Shogun

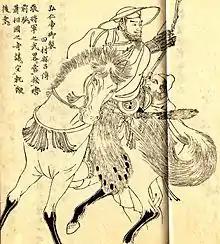
Sakanoue no Tamuramaro (758–811) was one of the first shoguns of the early Heian period.

Sakanoue no Tamuramaro (758–811) was a Japanese general who fought against the Emishi tribes of northern Japan (settled in the territory that today integrates the provinces of Mutsu and Dewa). Tamarumaro was the first general to bend these tribes, integrating their territory to that of the Yamato State. For his military feats he was named sei-i taishōgun and probably because he was the first to win the victory against the northern tribes he is generally recognized as the first shogun in history. (Note: according to historical sources Ōtomo no Otomaro also had the title of sei-i taishōgun).